Detribalization

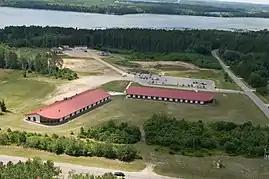
Leech Lake Tribal College

Mexican anthropologist Guillermo Bonfil Batalla and other scholars have used the term "de-Indianization" to describe a "historical process through which populations that originally possessed a particular and distinctive identity, based upon their own culture, are forced to renounce that identity, with all the consequent changes in their social organization and culture. The process of de-Indianization in Mexico was a colonial project which largely succeeded, according to Bonfil Batalla, "in convincing large parts of the Mesoamerican population to renounce their identification as members of a specific Indian collectivity." He acknowledges how many Indigenous peoples throughout Mexico were historically expelled or displaced from their traditional territories, while others may have been exterminated, "as was the case with the Great Chichimeca of the arid north." These genocidal conditions had the effect of detribalizing many Indigenous people by subjecting them to "conditions that made continuity as a culturally different people impossible." Although this process has been referred to as "mixture" or "mestizaje" under the colonial Mexican framework, "it really was, and is, ethnocide."